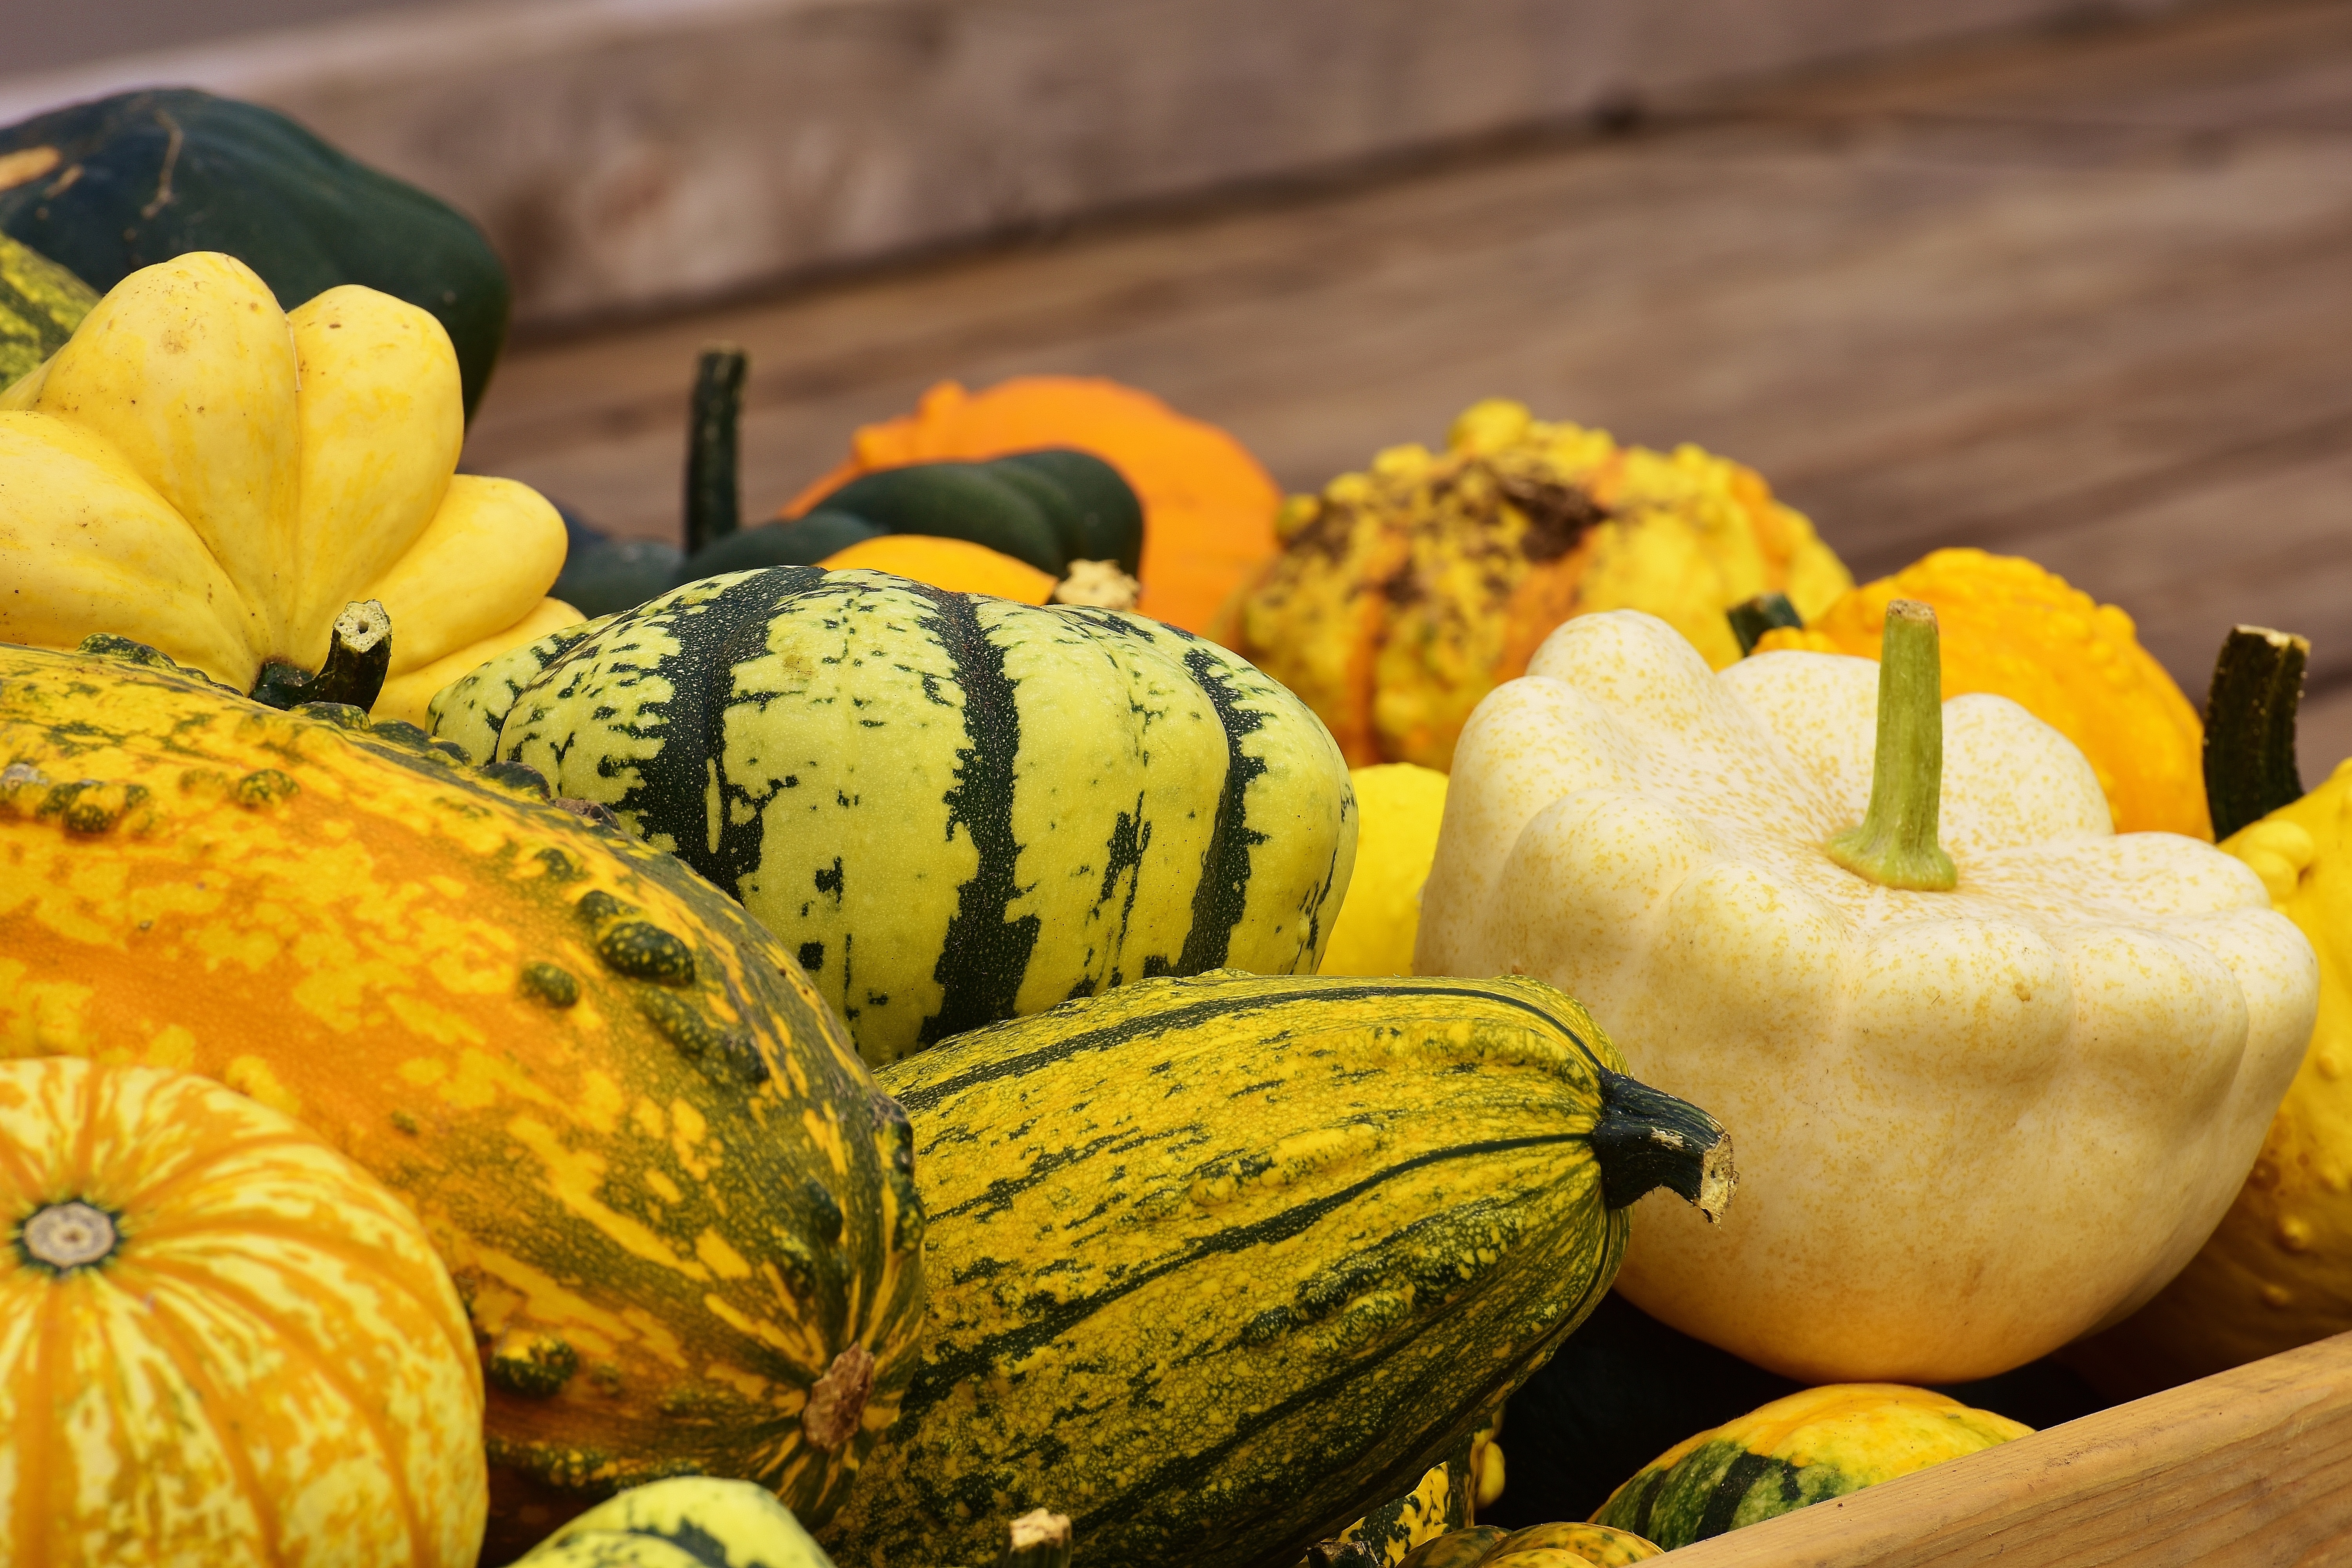
plant, flower, decoration, orange, food, harvest, produce, vegetable, color, autumn, pumpkin, halloween, colorful, yellow, garden, gourd, seasonal, calabaza, carving, pumpkins, cucurbita, autumn decoration, decorative squashes, flowering plant, winter squash, land plant, cucumber gourd and melon family